Basilica di San Vincenzo

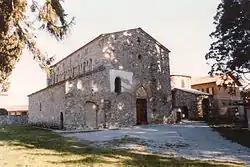
The Basilica of San Vincenzo.

The Basilica di San Vincenzo is a church in Galliano, a "frazione" of Cantù, in Lombardy, northern Italy. An example of local Romanesque architecture, it was founded in 1007. The complex includes also a baptistry, dedicated to St. John the Baptist.